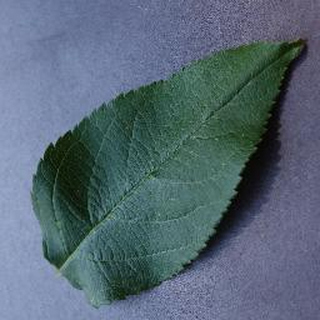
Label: healthy_apple